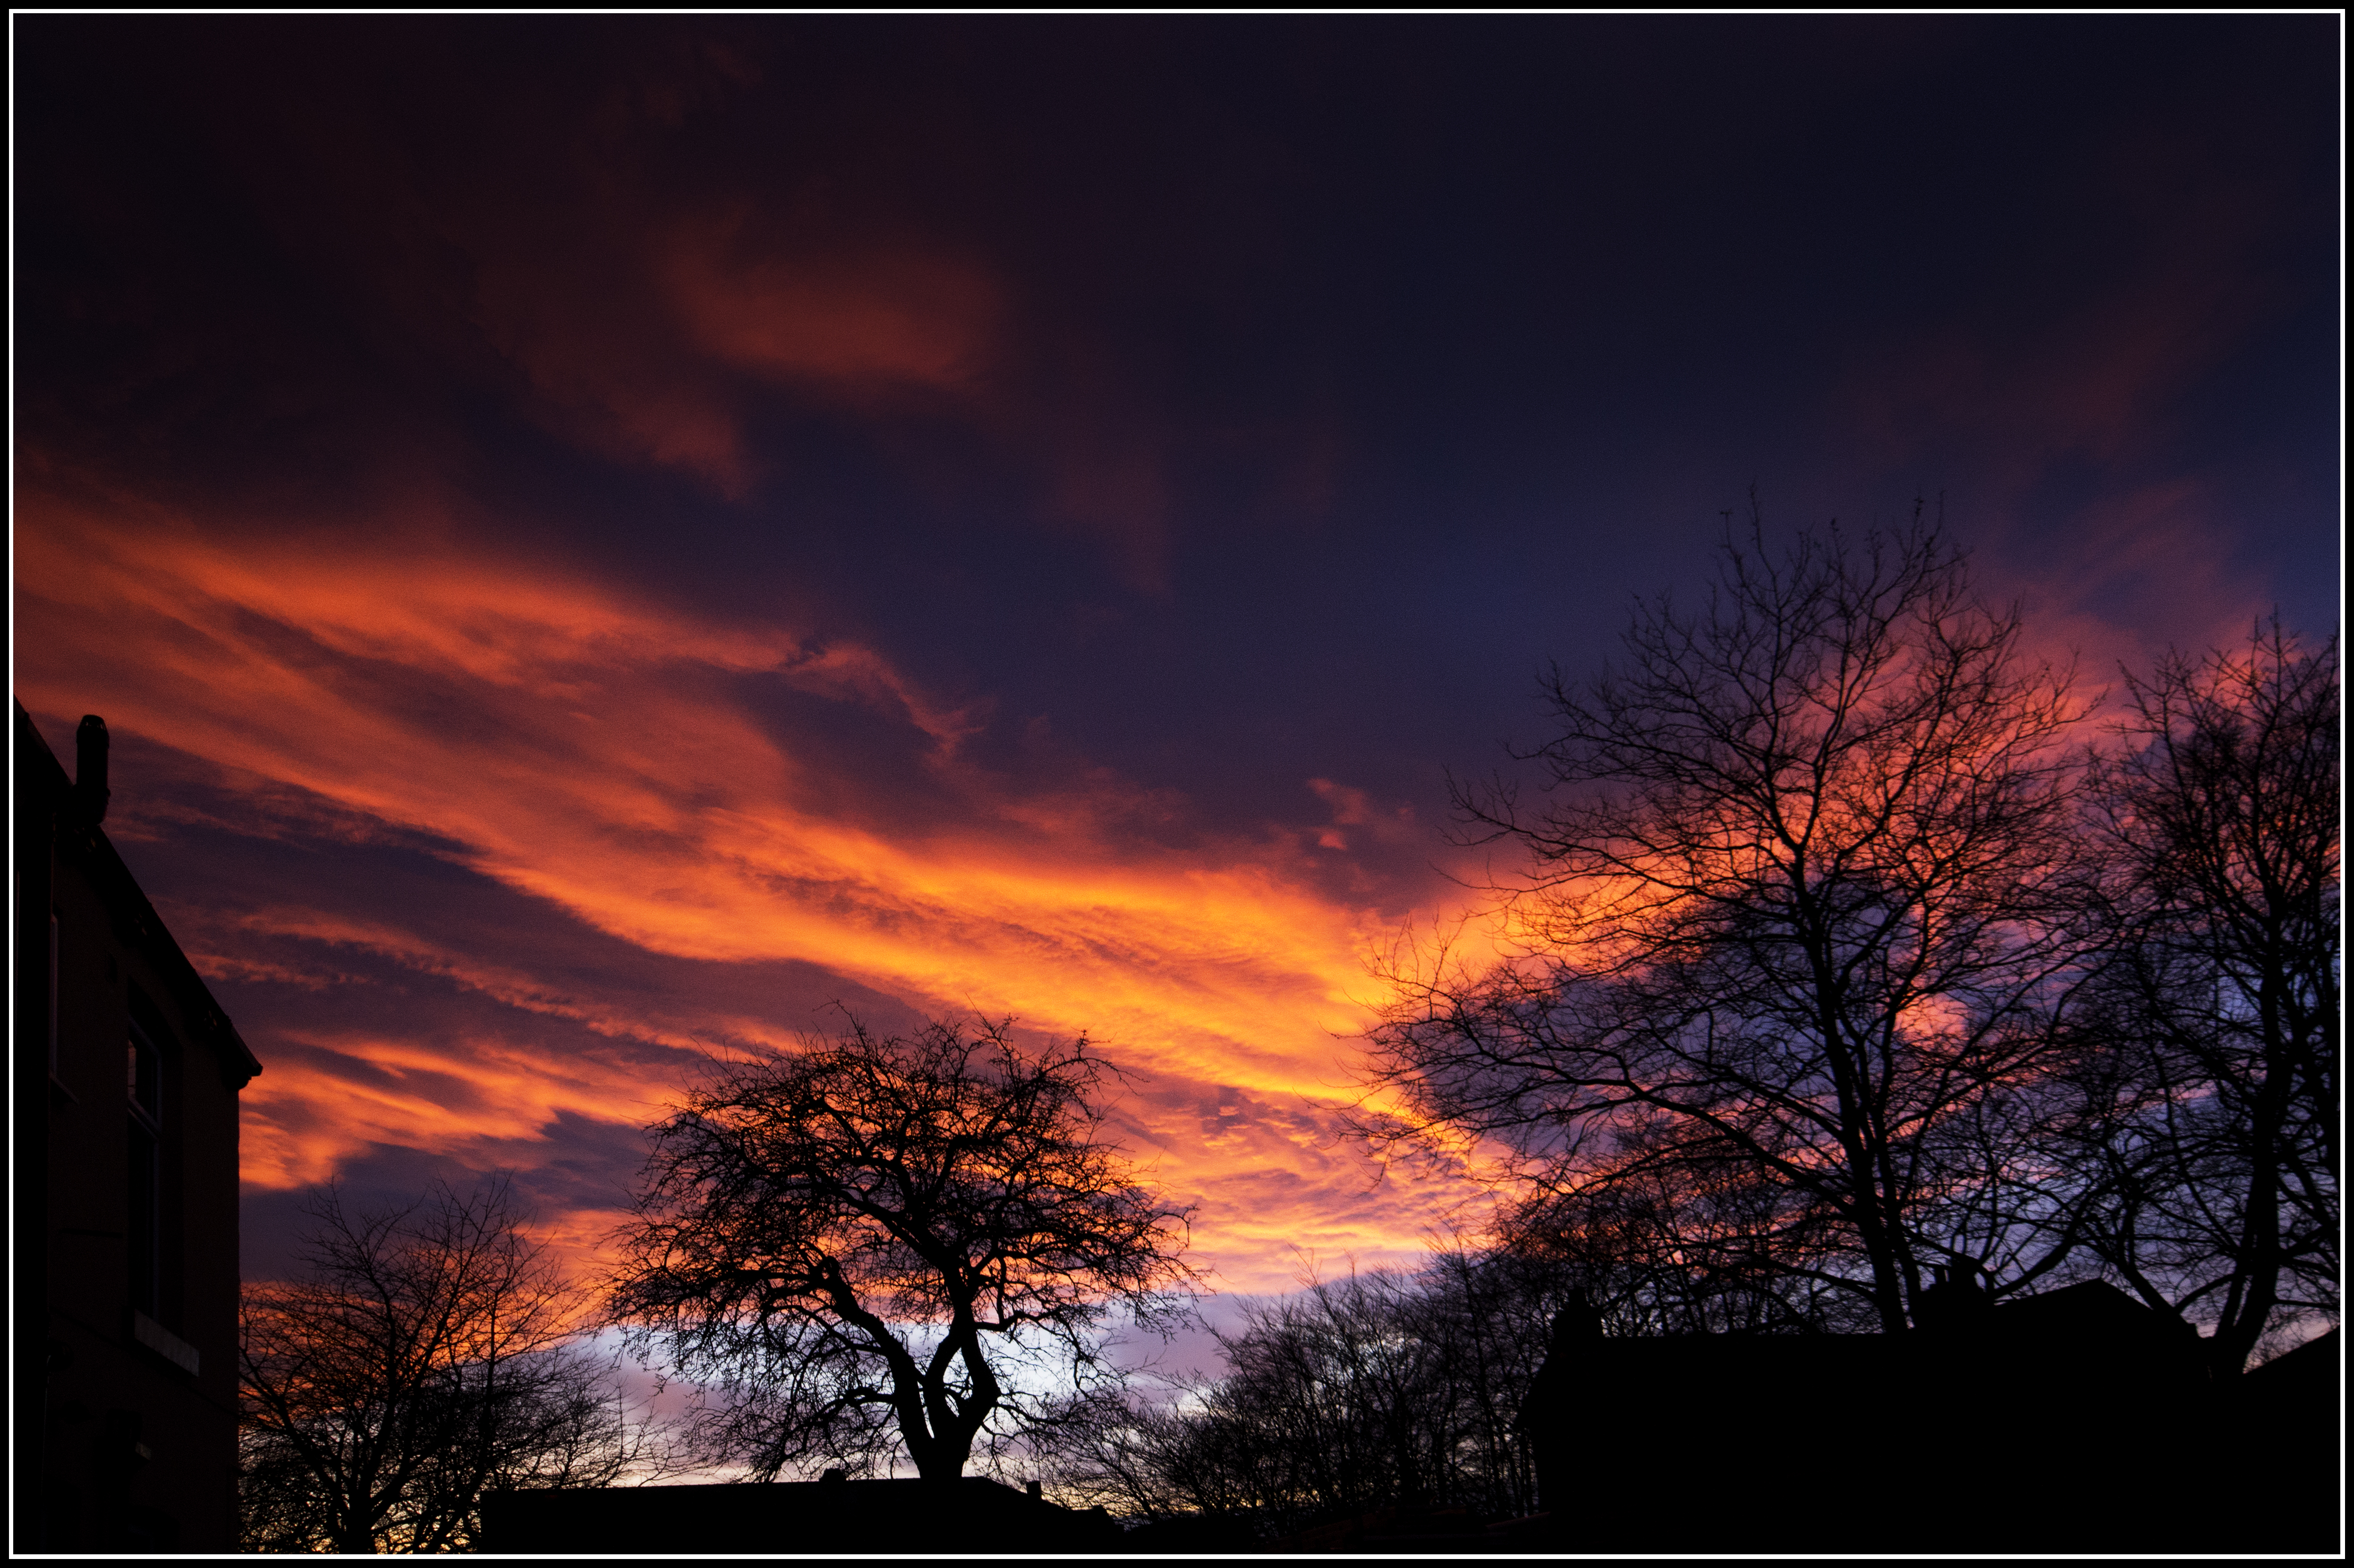
tree, winter, cloud, sky, sun, sunrise, sunset, night, sunlight, cloudy, morning, dawn, atmosphere, dusk, evening, orange, red, clouds, day, pentax, sigma, wakefield, outwood, silhouete, k5, afterglow, red sky at morning